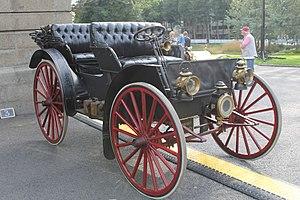
International Torpedo 1906